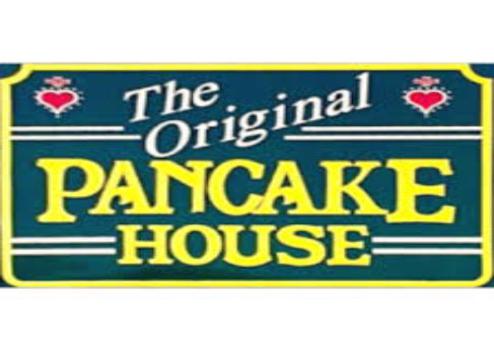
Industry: Food